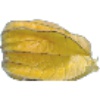
Label: Physalis with Husk 1